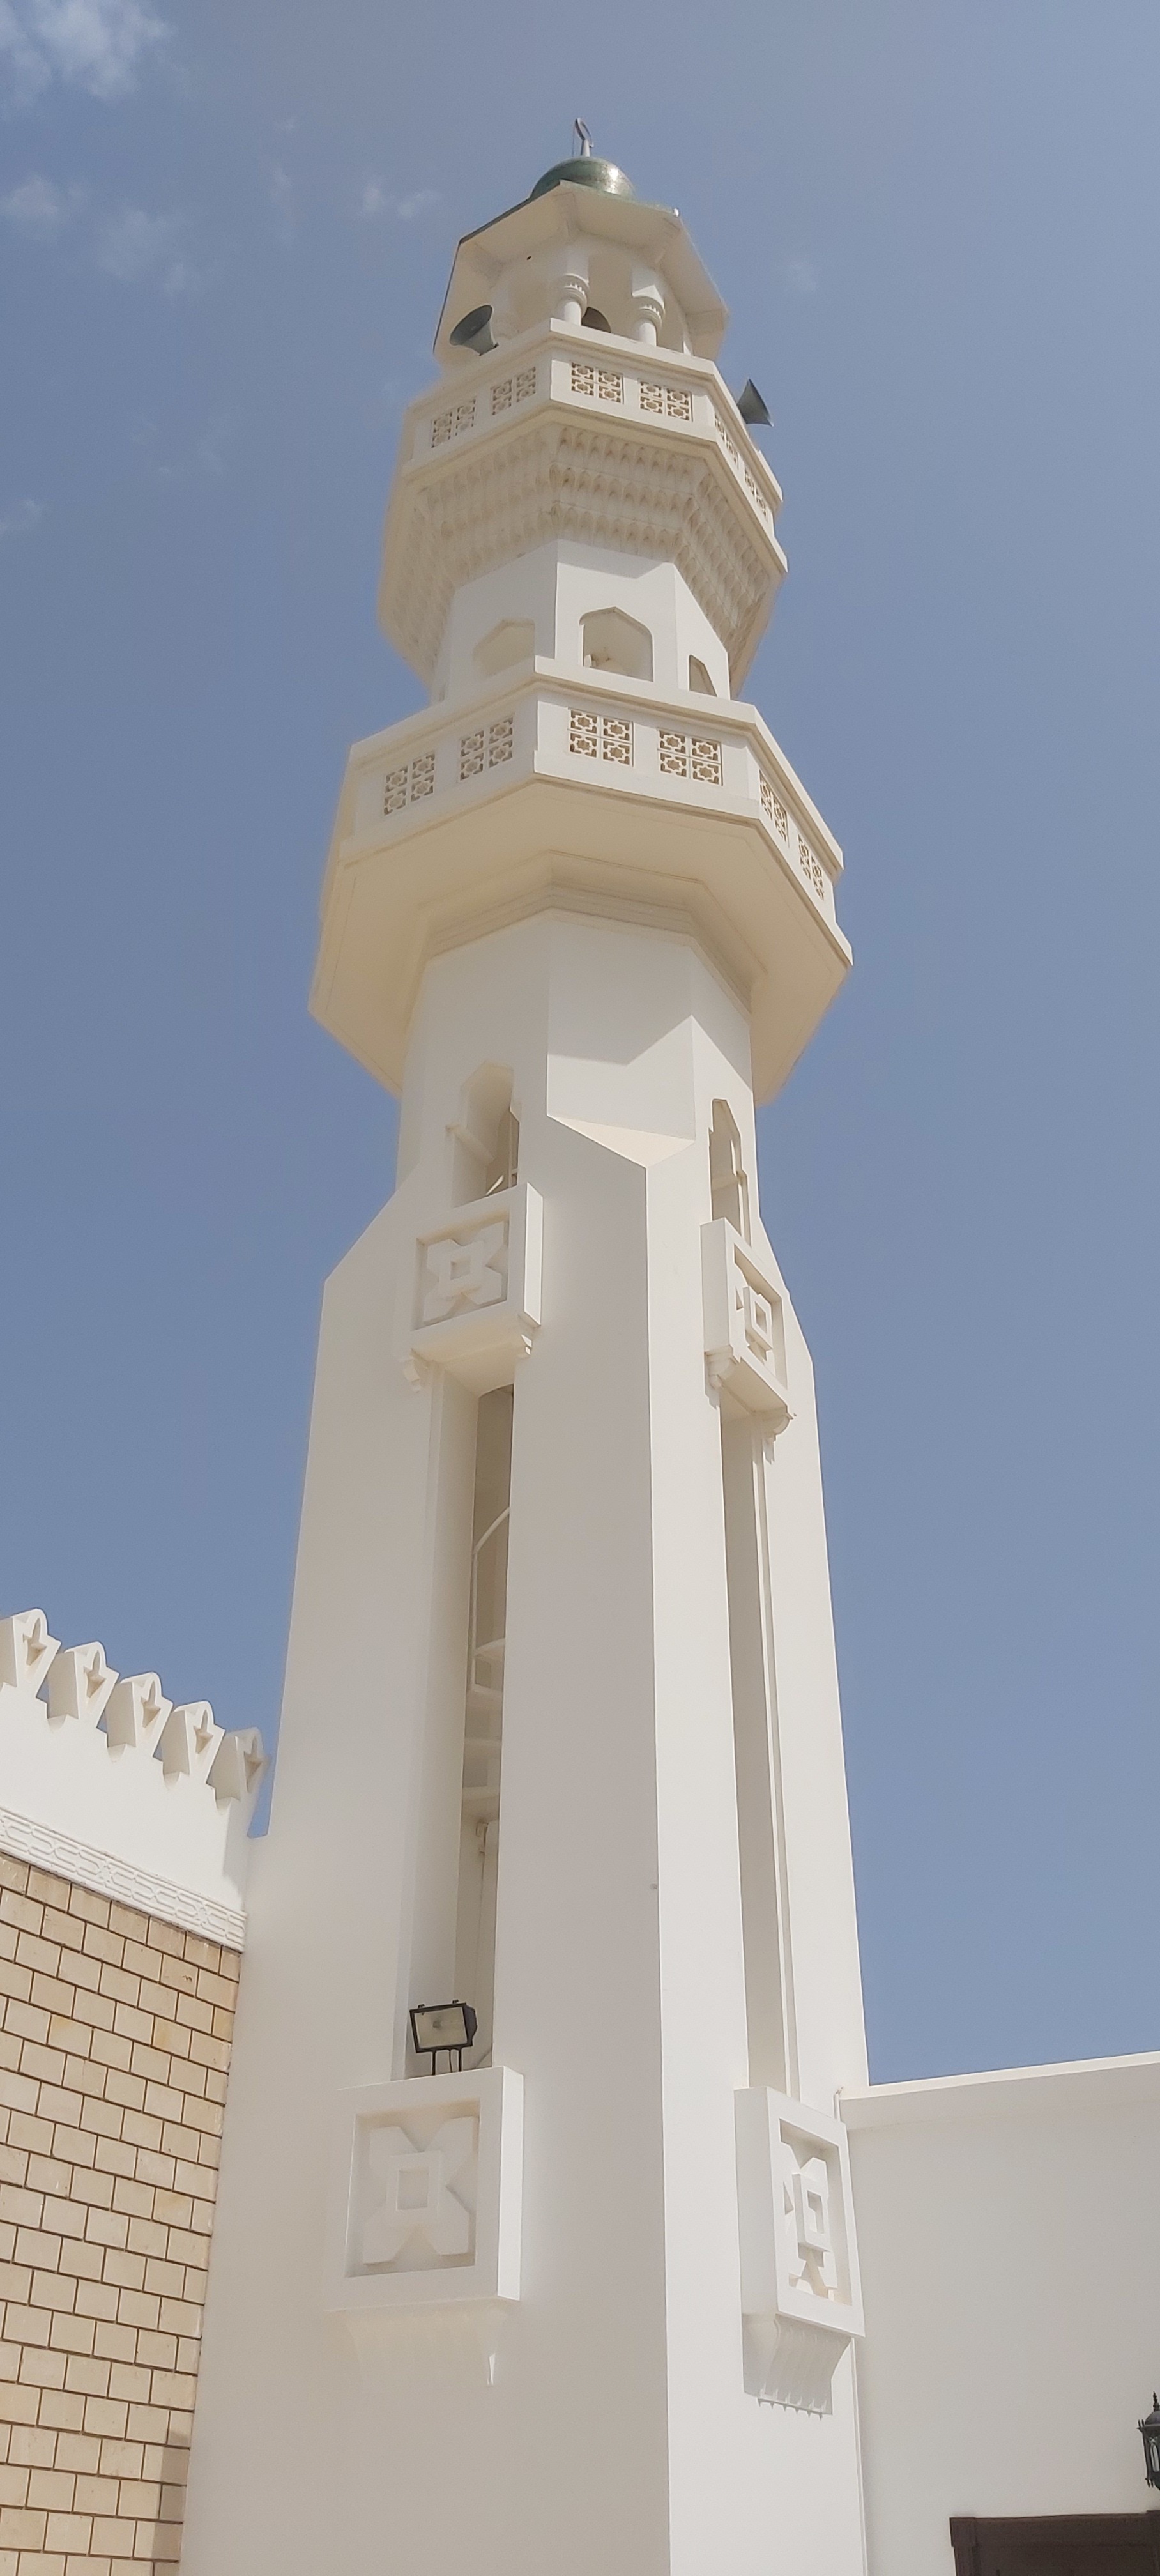
islam, mosque, architecture, minaret, prayer, oman, muscat, landmark, tower, building, historic site, place of worship, observation tower, classical architecture